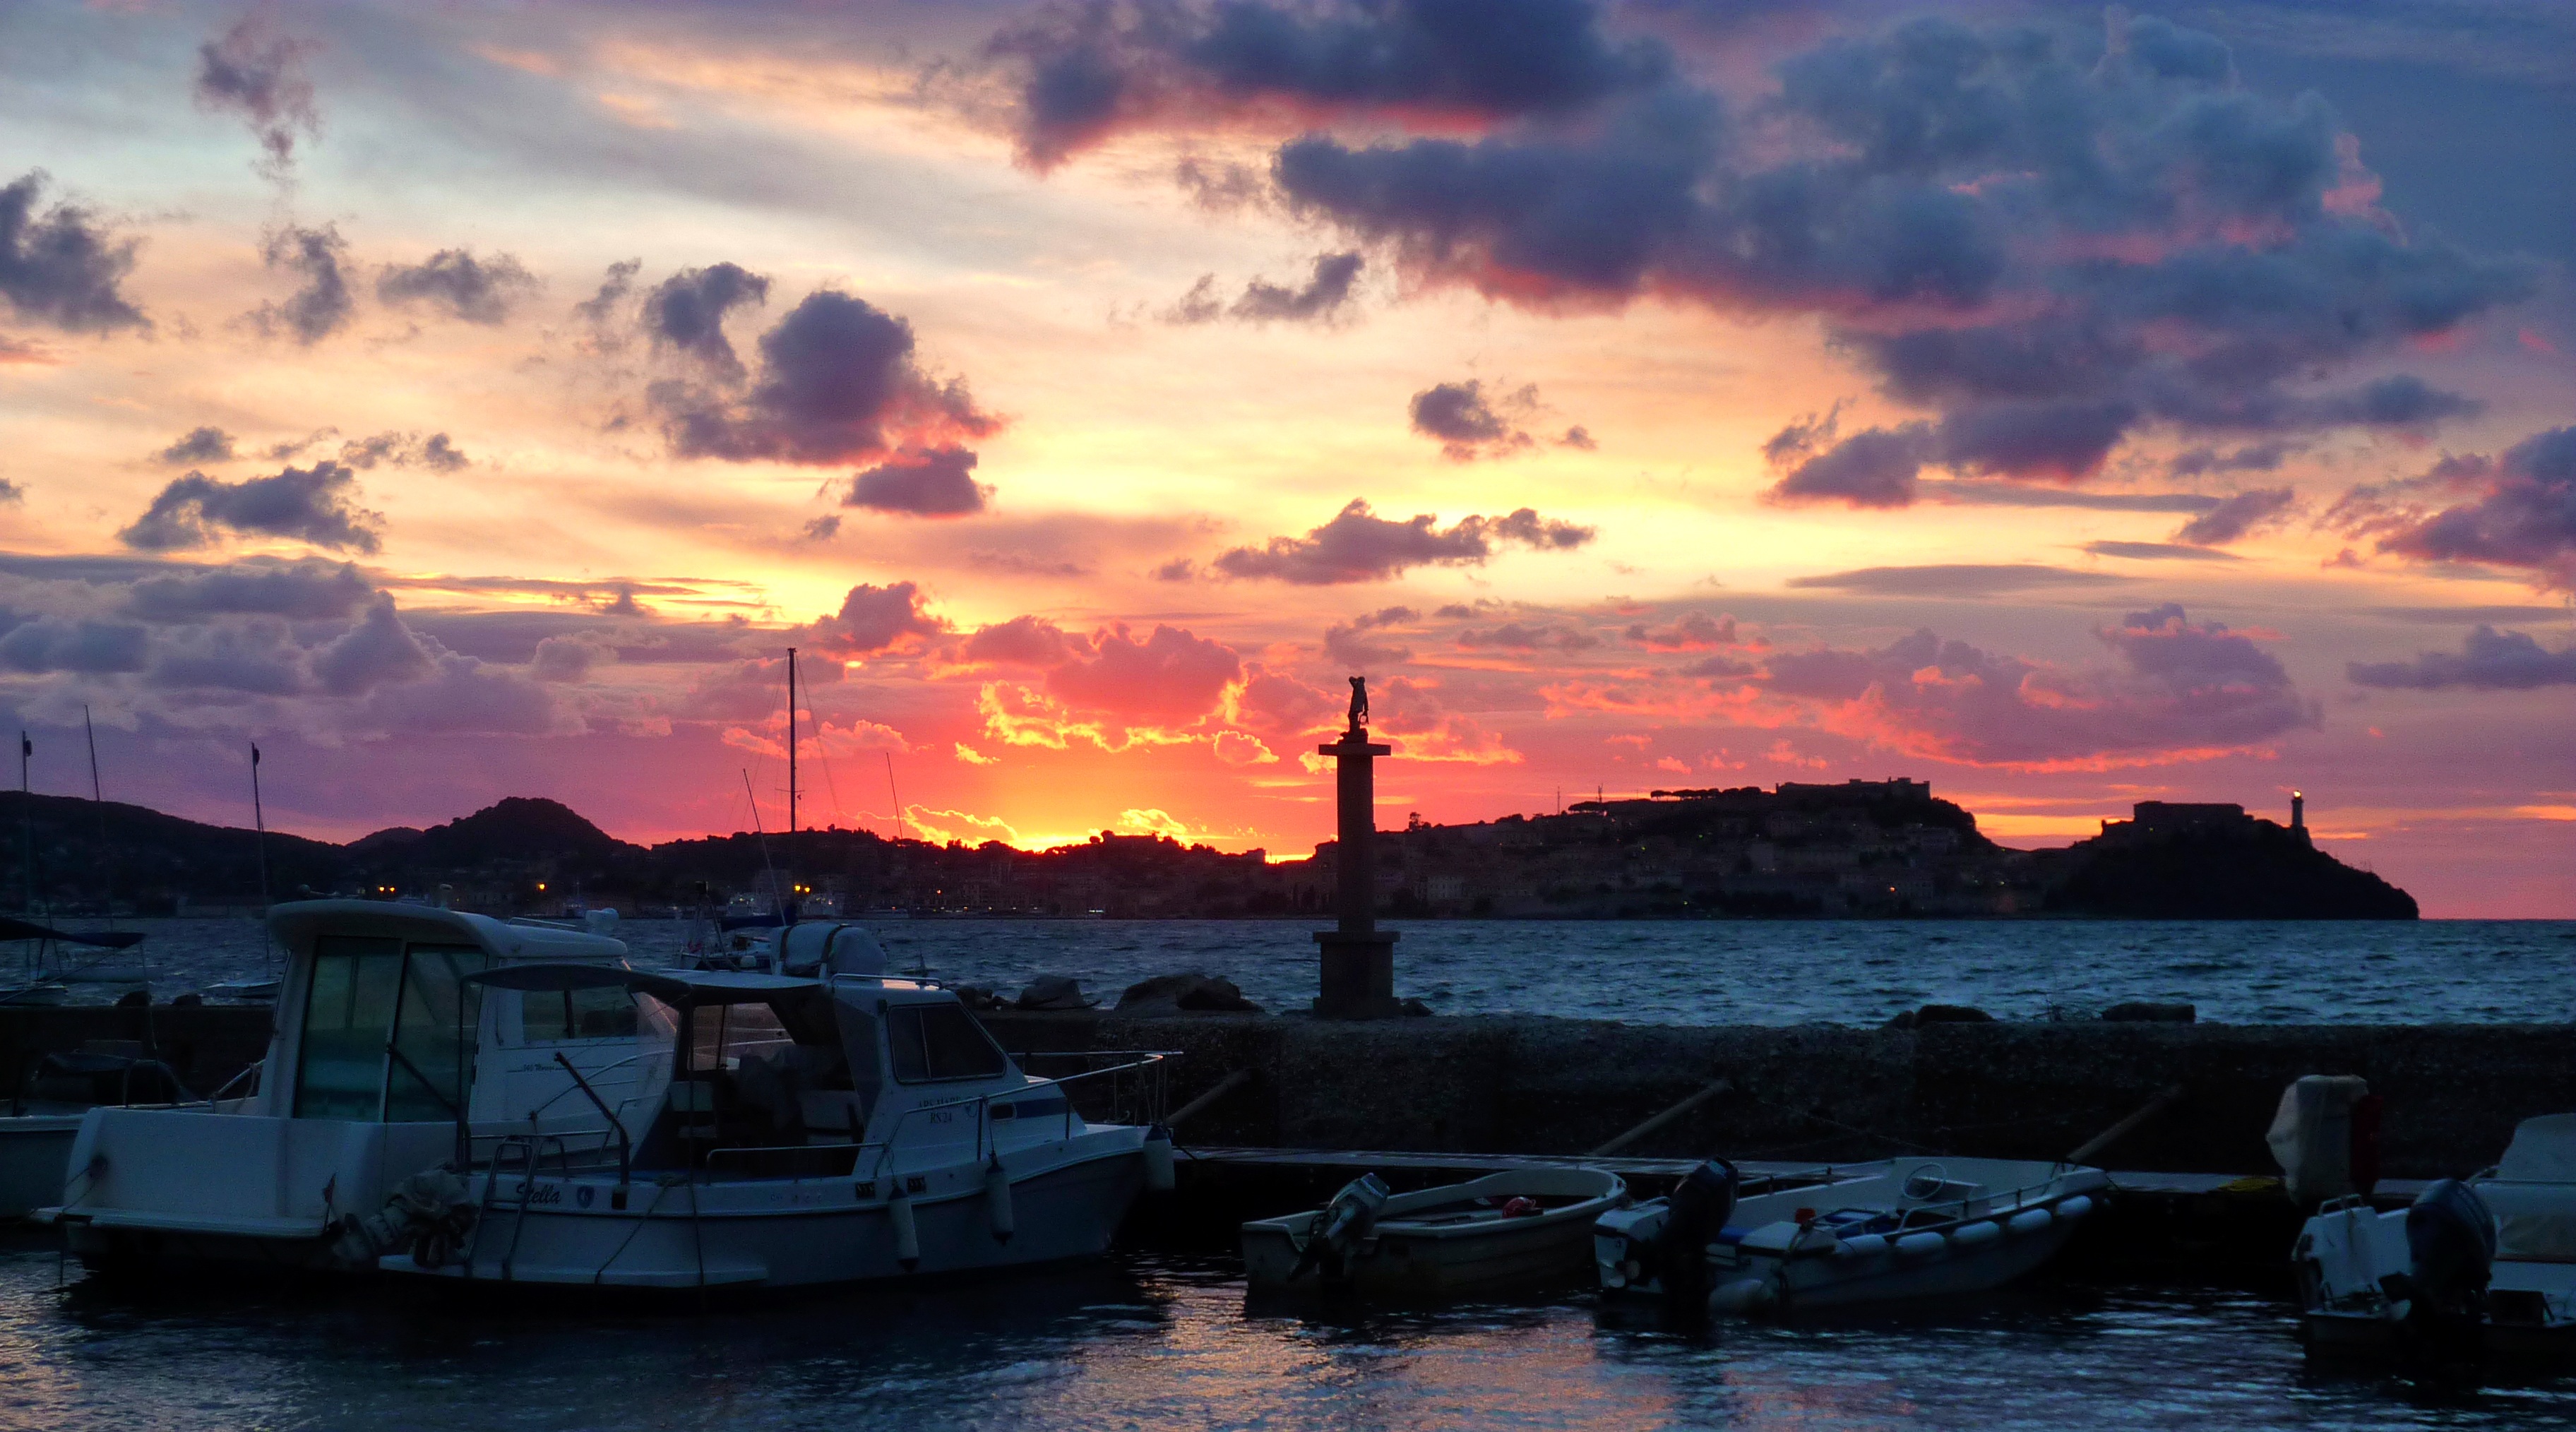
sea, coast, ocean, cloud, sky, sunrise, sunset, morning, dawn, dusk, evening, red, vehicle, bay, drama, clouds, afterglow, evening sky, clouds form, portoferraio